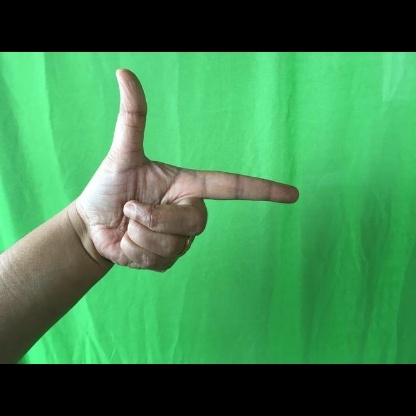
Mudra: Chandrakala